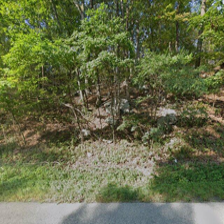
Label: streetView